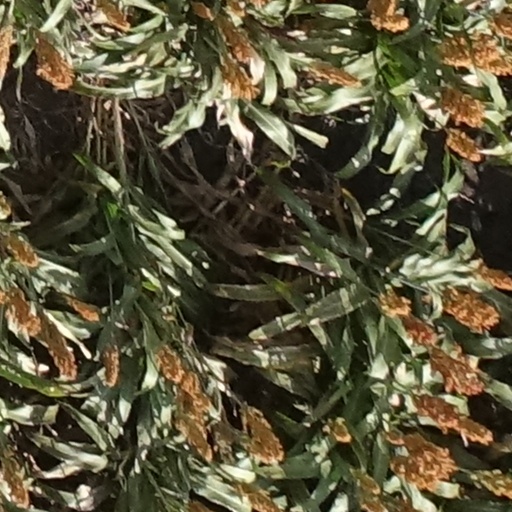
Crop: sorghum